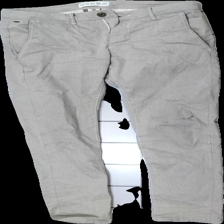
View: front
Type: Trousers
Category: Men
Brand: Not in the list
Brand text on label: Gabba
Colors: Beige, Black
Material: unknown
Cut: Tight
Stains: Major
Holes: Major
Damage: hole
Damage location: middle right
Damage 2: stained
Damage 2 location: top center
Damage 3: damaged fabric
Damage 3 location: top left
Price range: <50
Recommended usage: Export
Description: tight trousers